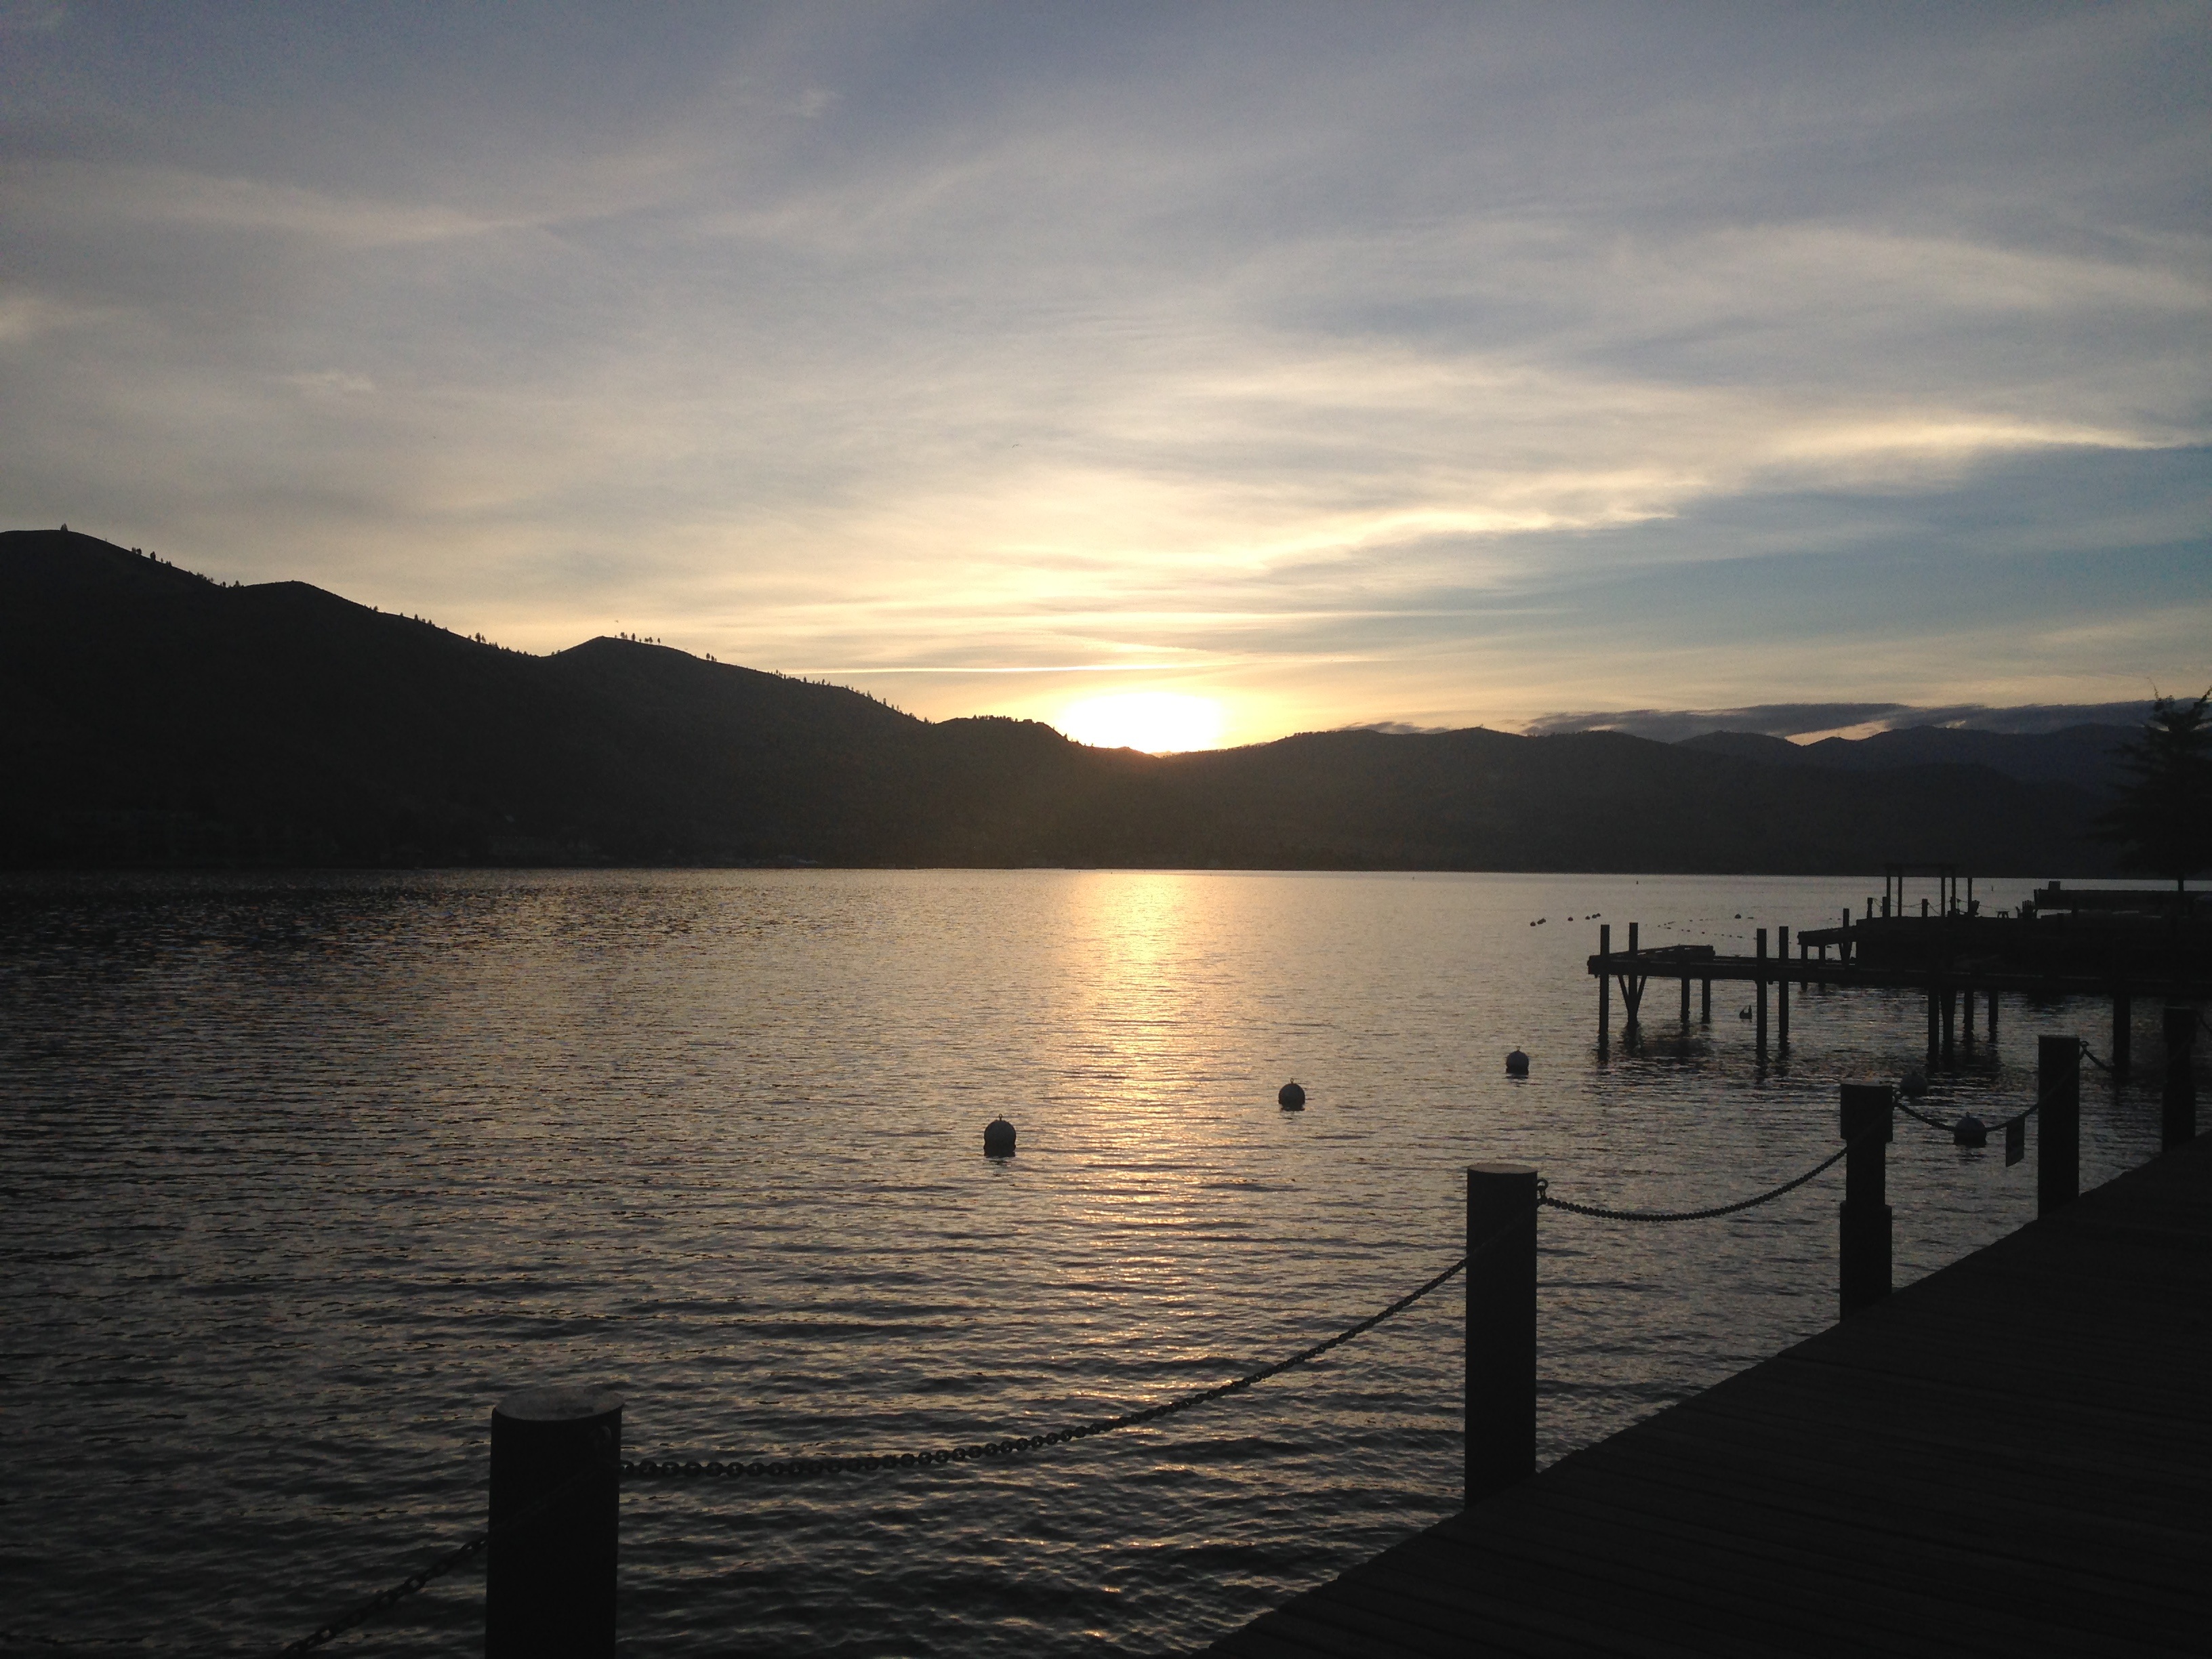
sea, water, nature, horizon, cloud, sky, sunrise, sunset, morning, lake, dawn, dusk, evening, reflection, bay, reservoir, body of water, loch